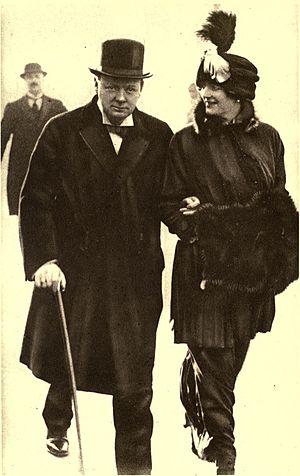
Le manoir de Chartwell ou Chartwell est un manoir du XVIᵉ siècle, de style victorien, construit sur un important domaine de 32 hectares, avec jardin à l'anglaise, à trois kilomètres au sud de Westerham, dans le Kent, en Angleterre, au Royaume-Uni. Il fut la résidence officielle principale du célèbre Premier ministre du Royaume-Uni Sir Winston Churchill entre 1922 et 1965, date de sa disparition. Actuellement musée du National Trust for Places of Historic Interest or Natural Beauty, la maison est classée Grade I aux Monuments historiques du Royaume Uni, et les jardins sont classés Grade II.